3rd Indian Motor Brigade

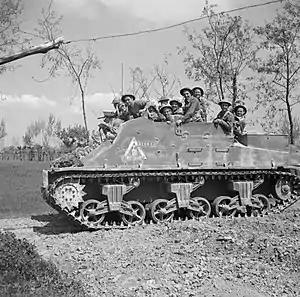

By the end of October, the Allied armies were held up in bad weather, the Eighth Army on the Ronco short of Forlì. A plan to capture the town with V Corps was devised in which the Ronco would be crossed and bridgeheads captured over the Montone near the Via Emilia, with the 10th Indian Division attacking on the right side of the road. On the night of the 10th Indian Division participated in a decoy attack north of Faenza, which was so successful in diverting German attention that it was repeated the following day. On 7 December, V Corps was regrouped and the Gurkhas on the right flank moved south over the Lamone and relieved the 2nd New Zealand Division. On 13 December the Gurkhas went into reserve until 16 December and then joined in the V Corps advance, clearing Faenza to its northern edge. By the time of the 1945 Spring Offensive (Operation Grapeshot), the Gurkha brigade was under the command of the II Polish Corps and at the crossing of the Senio, the corps commander chose the Gurkhas as one of two pursuit groups to advance on Medicina on the right flank, in Kangaroo armoured personnel carriers and be ready quickly to move cross-country.